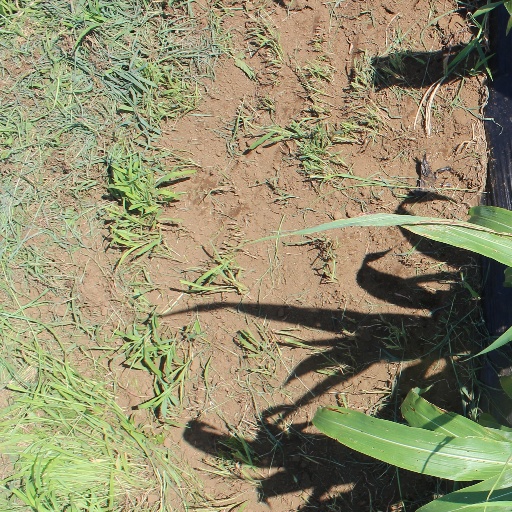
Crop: sorghum